Ron Paul

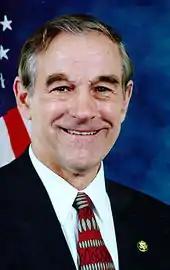
An earlier congressional portrait of Paul,

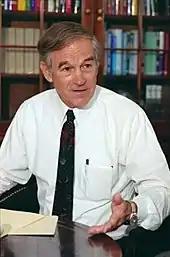
Paul in his Congressional office, September 1999

During 1996, Paul was re-elected to Congress after a difficult campaign. The Republican National Committee endorsed incumbent Greg Laughlin in the primary; Paul won with assistance from baseball pitcher, constituent, and friend Nolan Ryan, tax activist and publisher Steve Forbes and conservative commentator Pat Buchanan (the latter two of whom had run in the 1996 Republican Party presidential primaries). Paul narrowly defeated Democratic attorney Charles "Lefty" Morris in the fall election, despite Morris' criticism over controversial statements in several newsletters that Paul published.